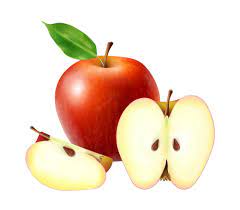
Label: Apple